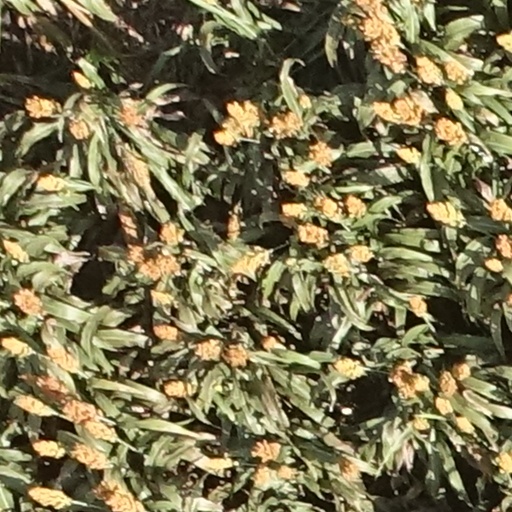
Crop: sorghum